Jordan Schnitzer Museum of Art

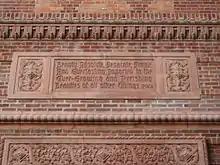
Detail of the passage by Plato inscribed on the west facade.

The buildings contains three prominent quotations on its main, west-facing facade. Above the door, there is a quotation from Proverbs, near the south end of the facade there is a passage from Plato, and on the north part a quotation from Lao Tzu.